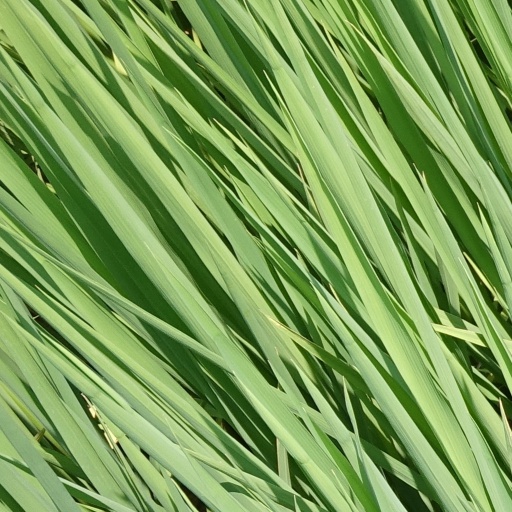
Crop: rice